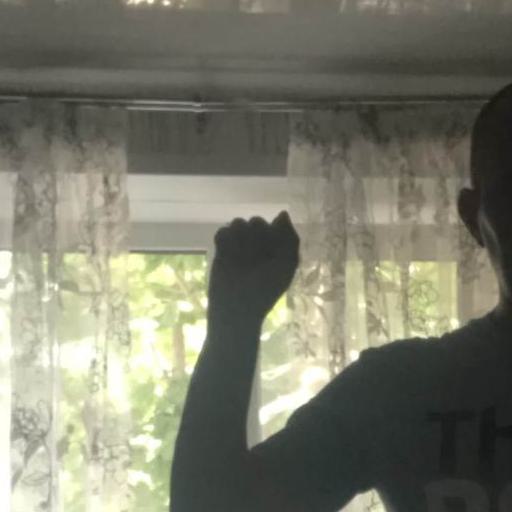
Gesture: fist